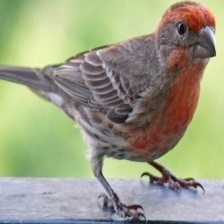
Species: HOUSE FINCH
Scientific name: HAEMORHOUS MEXICANUS
ImageNet parent category: house_finch